Traditional chiefs of Palau

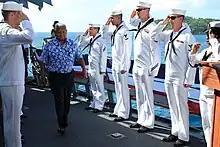
Sailors salute reklai of Melekeok Raphael B. Ngirmang in 2013

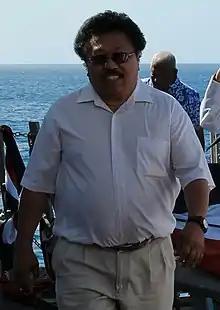
Former Ibedul of Koror Yutaka Gibbons in 2013. His sister is bilung Gloria Salii and his brother is the current ibedul of Koror Alexander Merep.

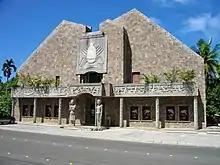
The Etpison Museum named for former President and rekemesik of Ngatpang Ngiratkel Etpison. His brother Yukiwo is the rengulbai of Aimeliik and his son Shallum is the uchelsias of Ngesias in Peleliu.

Ibedul is a title given to the high chief of Koror, in Palau, who is also the head of the Idid clan. Koror is the most populated state with approximately 64% of Palauans living there as of 2020 and so historically bearers of the title were sometimes erroneously referred to as "Kings of Pelew" despite them not having authority over all of modern-day Palau.